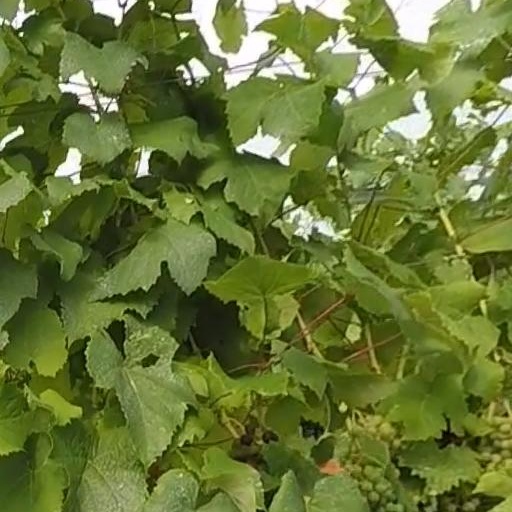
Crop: grape